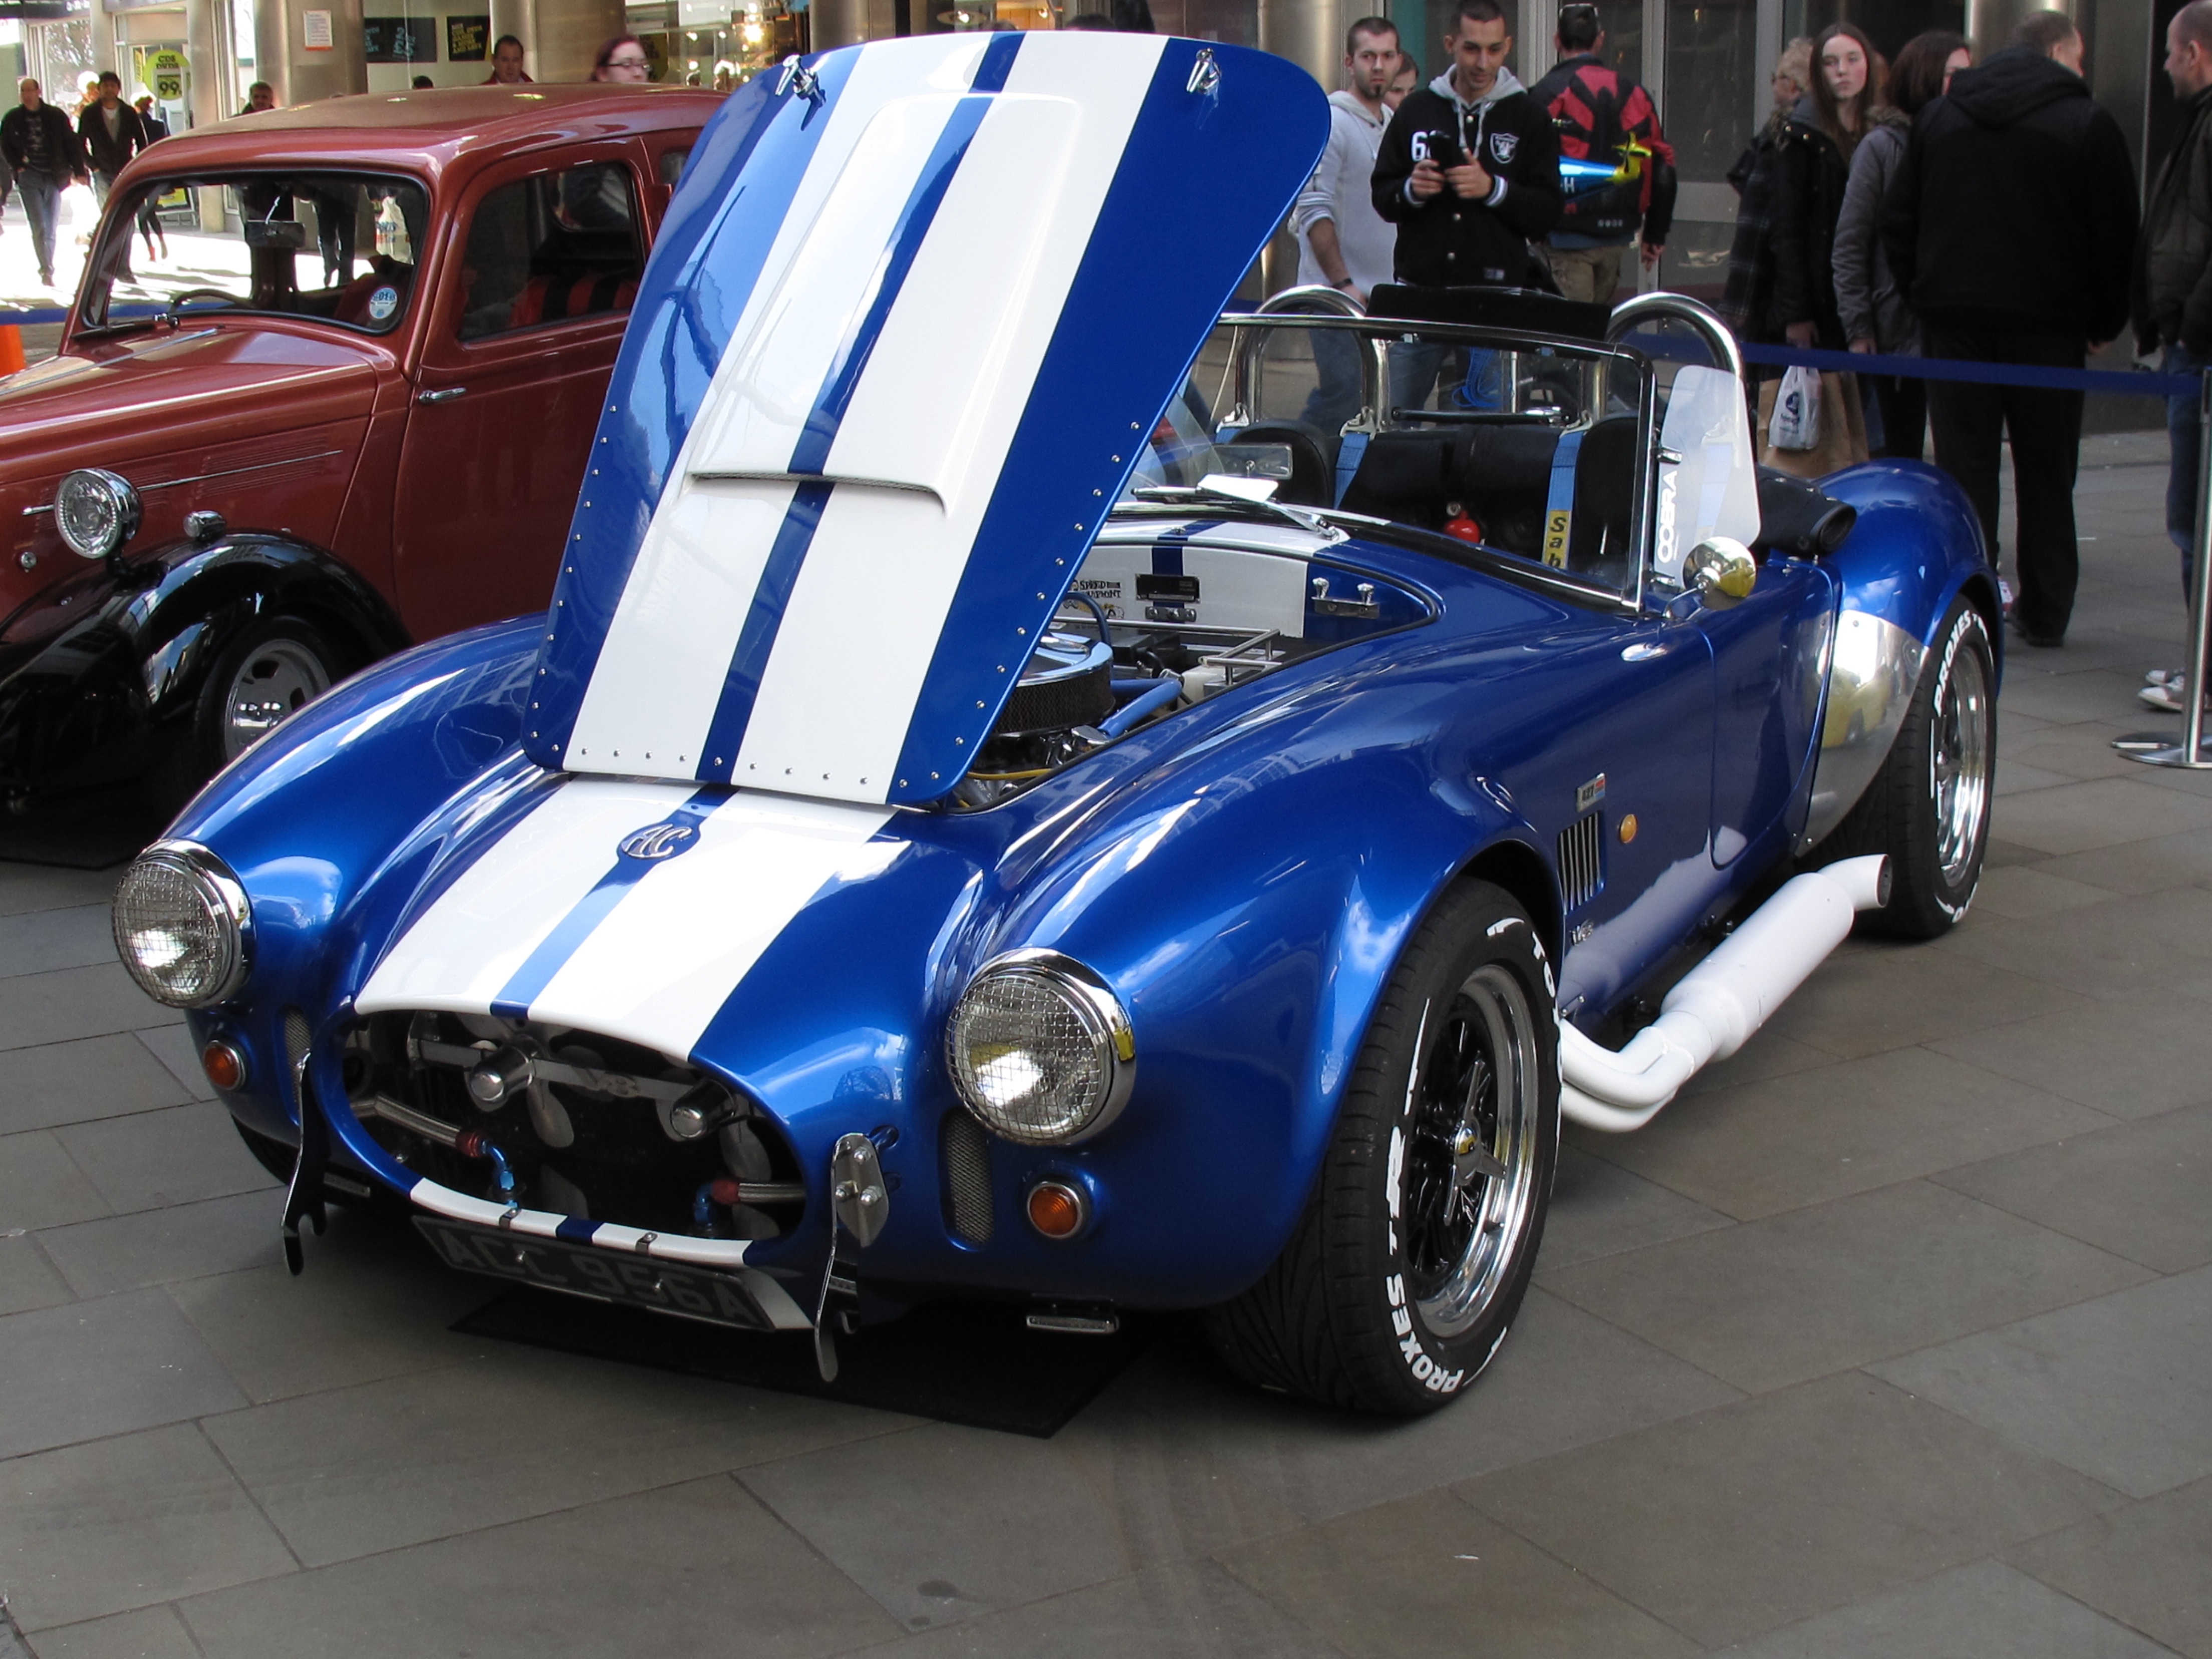
car, automobile, transportation, vehicle, blue, speed, sports car, vintage car, race car, supercar, cobra, antique car, auto show, land vehicle, ac cobra, automobile make, automotive design, shelby daytona, cobra sports car